Thomas Stevens (cyclist)

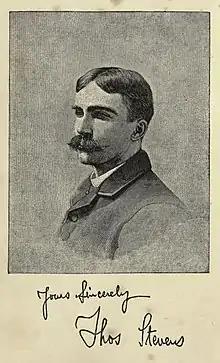

Thomas Stevens (24 December 1854 – 24 January 1935) was the first person to circle the globe by bicycle. He rode a large-wheeled Ordinary, also known as a penny-farthing, from April 1884 to December 1886. He later searched for Henry Morton Stanley in Africa, investigated the claims of Indian ascetics and became manager of the Garrick Theatre in London.